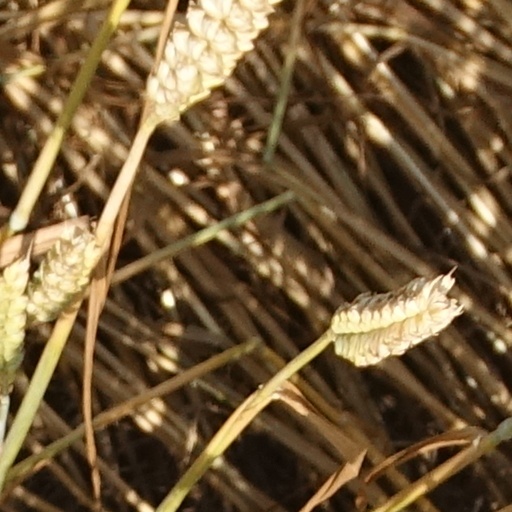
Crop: wheat